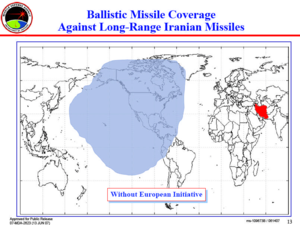
La Missile defense, anciennement « National missile defense », appelée communément « bouclier antimissile », est un système de défense antimissile comprenant des radars et des missiles, et qui a pour but de détecter et de détruire les missiles balistiques ennemis dirigés vers le territoire des États-Unis et de certains de leurs alliés. En fonction depuis novembre 2004, le programme s'étend jusqu'aux années 2020.